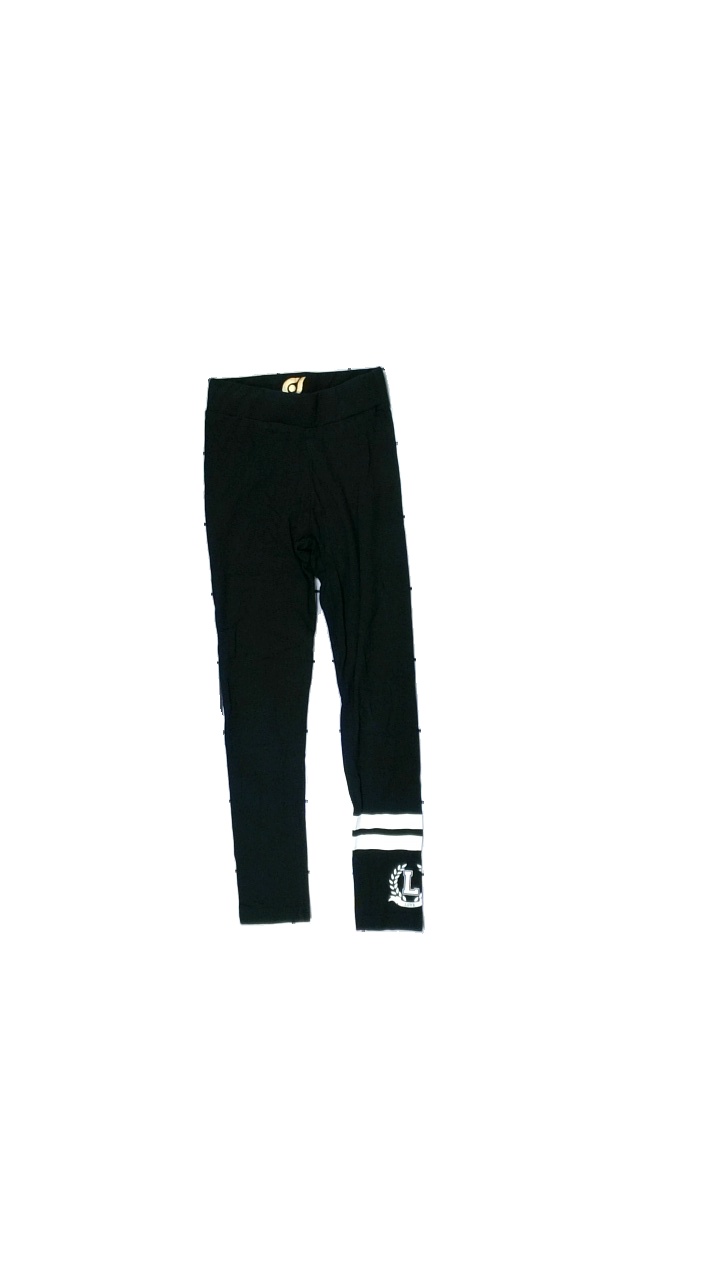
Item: Tights (Children)
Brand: Kappahl
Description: Leggins from for kids from Kappahl, size 140. Good condition.
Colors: Black, White
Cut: Regular, Tight
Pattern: Striped
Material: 100% cotton
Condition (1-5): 4
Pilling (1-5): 5
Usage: Reuse
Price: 50-100